2017–18 Liga ASOBAL

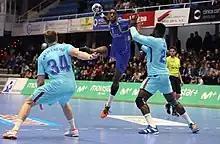
Condes de Albarei Teucro – FC Barcelona Lassa ( Yoan Balázquez)

The 2017–18 Liga ASOBAL, also named Liga ASOBAL by sponsorship reasons, is the 28th season since its establishment.